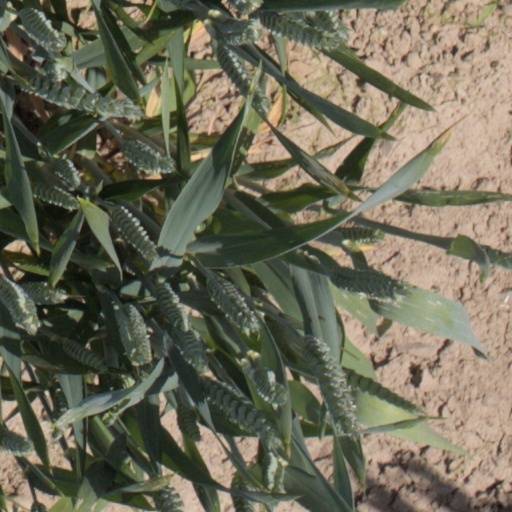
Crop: wheat